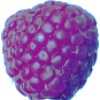
Label: Raspberry 1